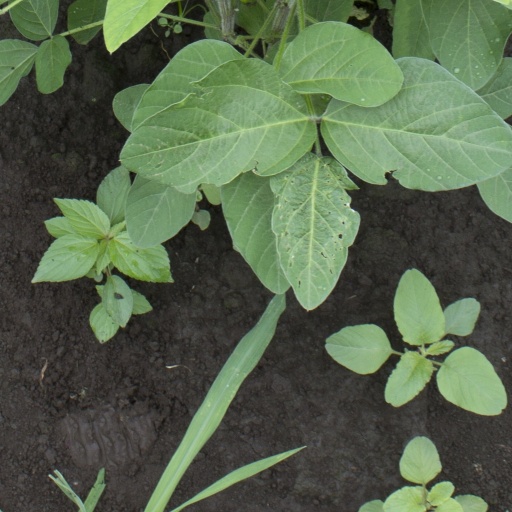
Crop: soybean